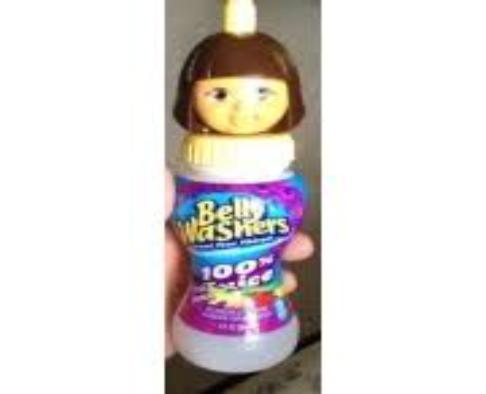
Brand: Bellywashers
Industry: Food